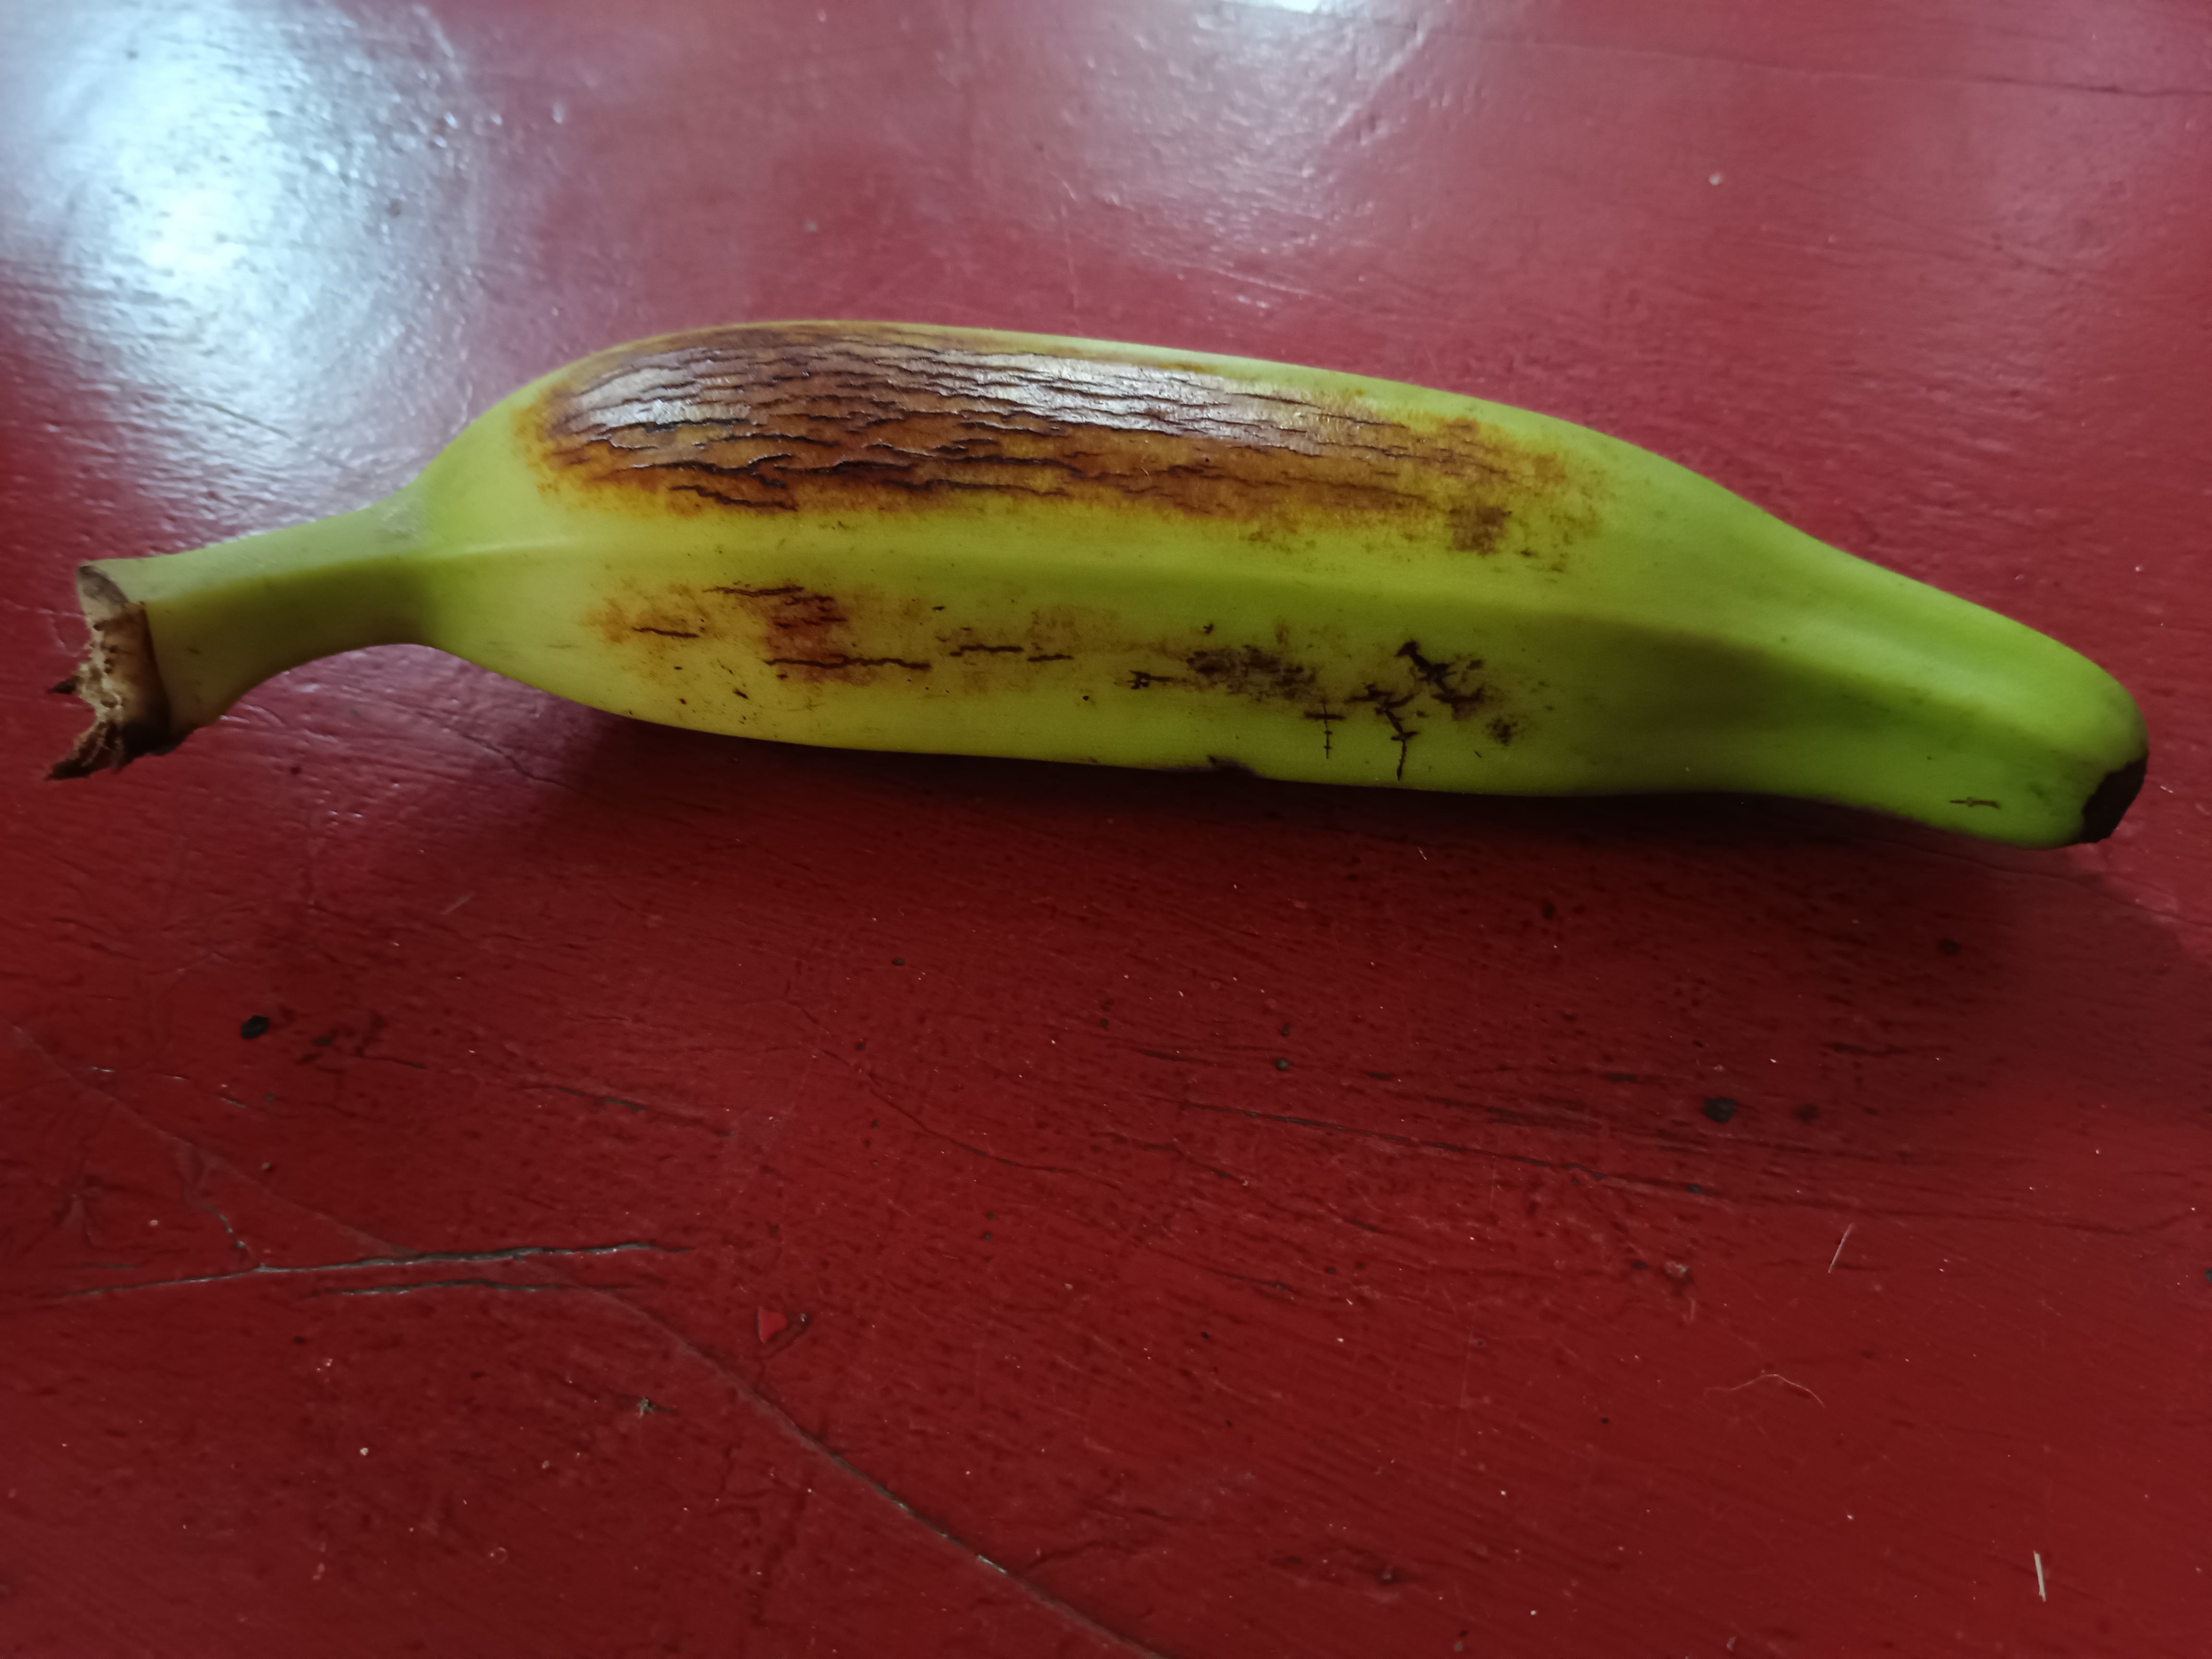
Banana variety: Anaji